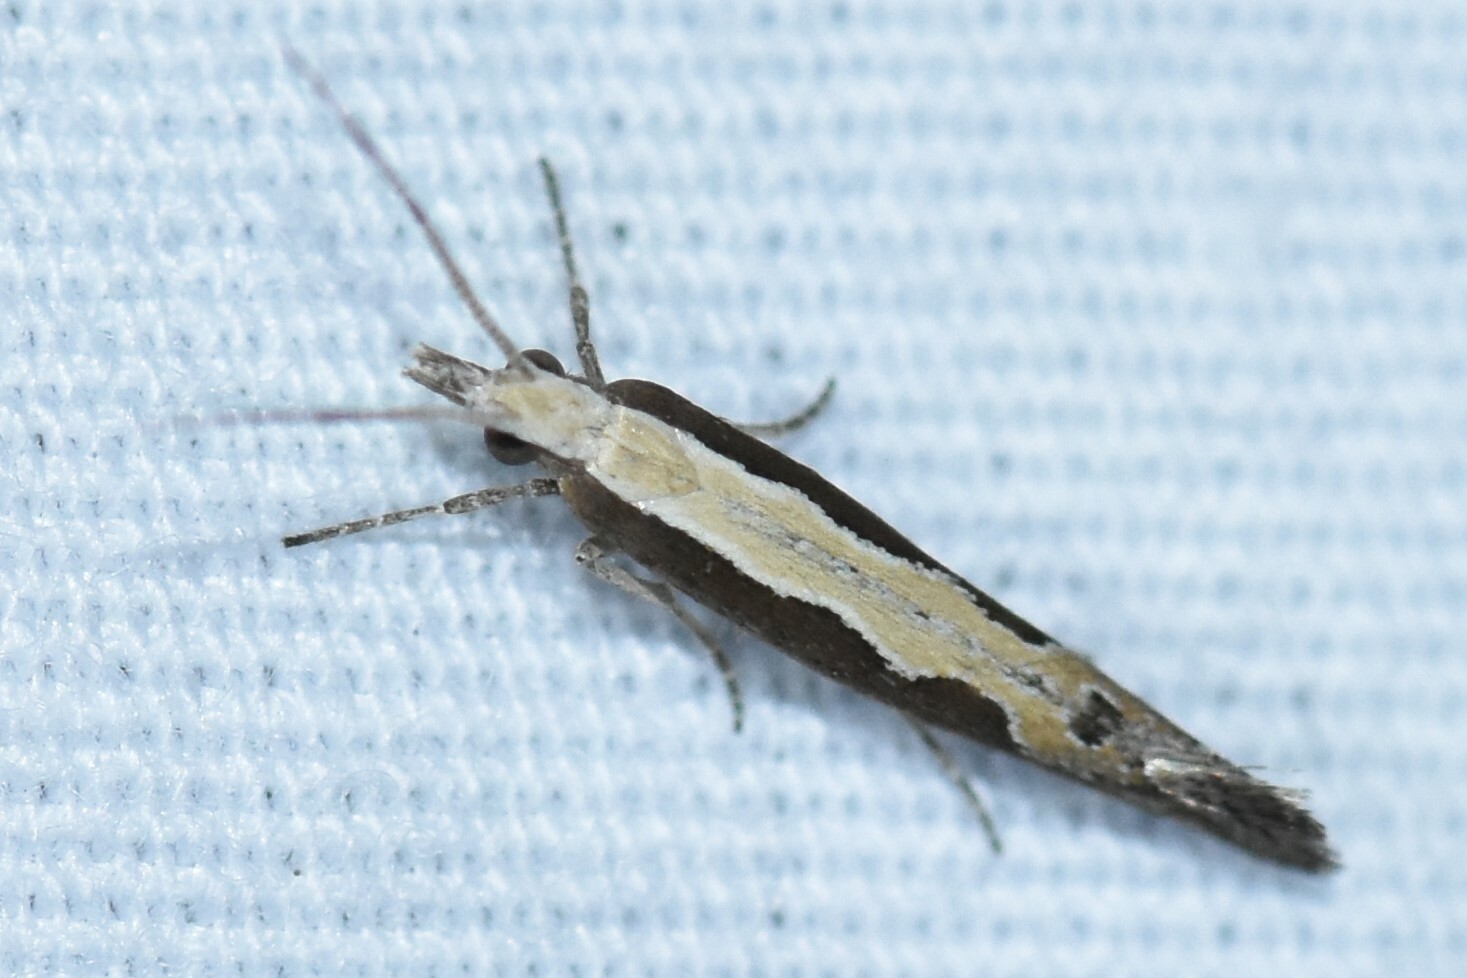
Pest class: diamondback_moth